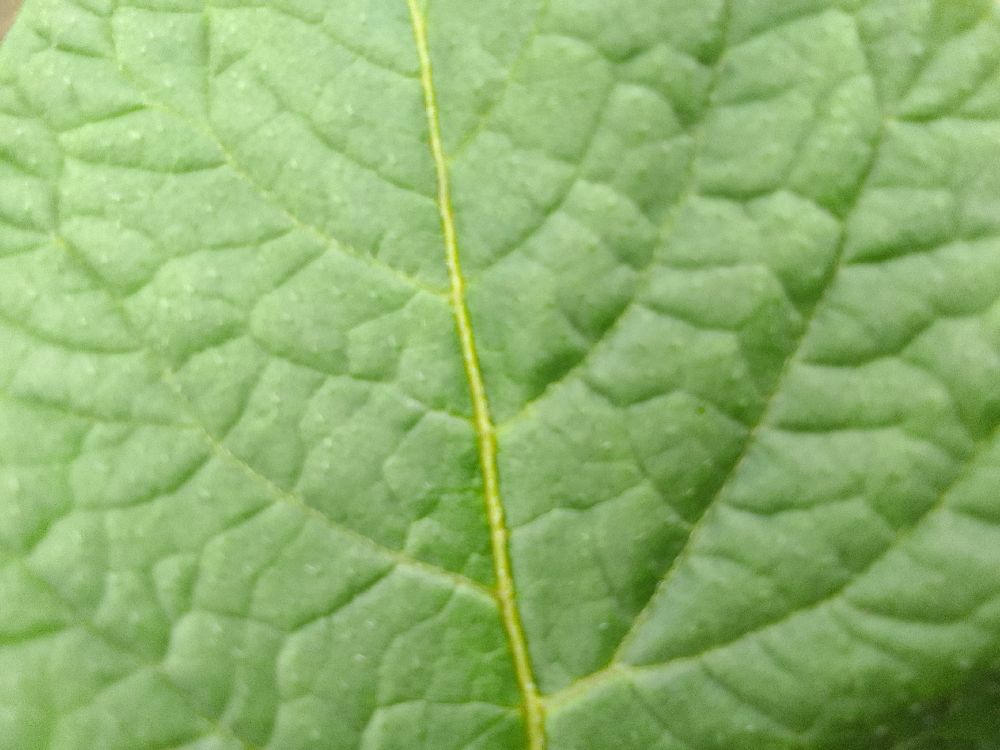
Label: Healthy